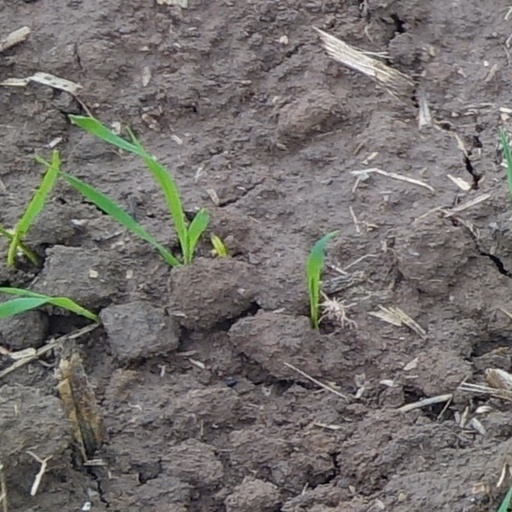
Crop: wheat